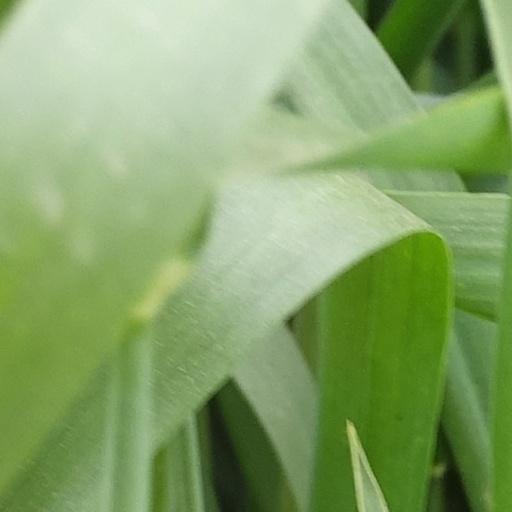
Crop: wheat